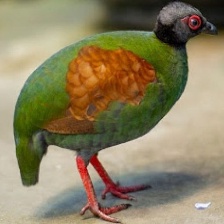
Species: CRESTED WOOD PARTRIDGE
Scientific name: ROLLULUS ROULOUL
ImageNet parent category: partridge